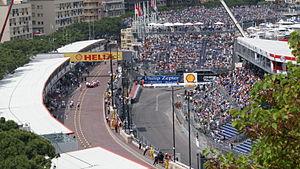
Le Grand Prix de Monaco 2009, disputé sur le circuit de Monaco le 24 mai 2009, est la 809ᵉ épreuve du championnat du monde de Formule 1 courue depuis 1950 et la sixième manche du championnat 2009.
Le Grand Prix de Monaco est une des plus anciennes et l'une des trois courses les plus prestigieuses au monde, disputée en principauté de Monaco, sur un circuit urbain conçu en 1929, par Antony Noghès fils du président de l'Automobile Club de Monaco, sous les auspices du prince Louis II de Monaco. Cette création répondait au défi d'organiser une compétition sur le territoire exigu de Monaco, condition requise par la Commission Sportive Internationale pour que l'Automobile Club de Monaco soit reconnu internationalement. En effet, l'autre grande compétition monégasque, le rallye automobile Monte-Carlo, créé dès 1911, était disputé sur les routes de nombreux pays d'Europe.